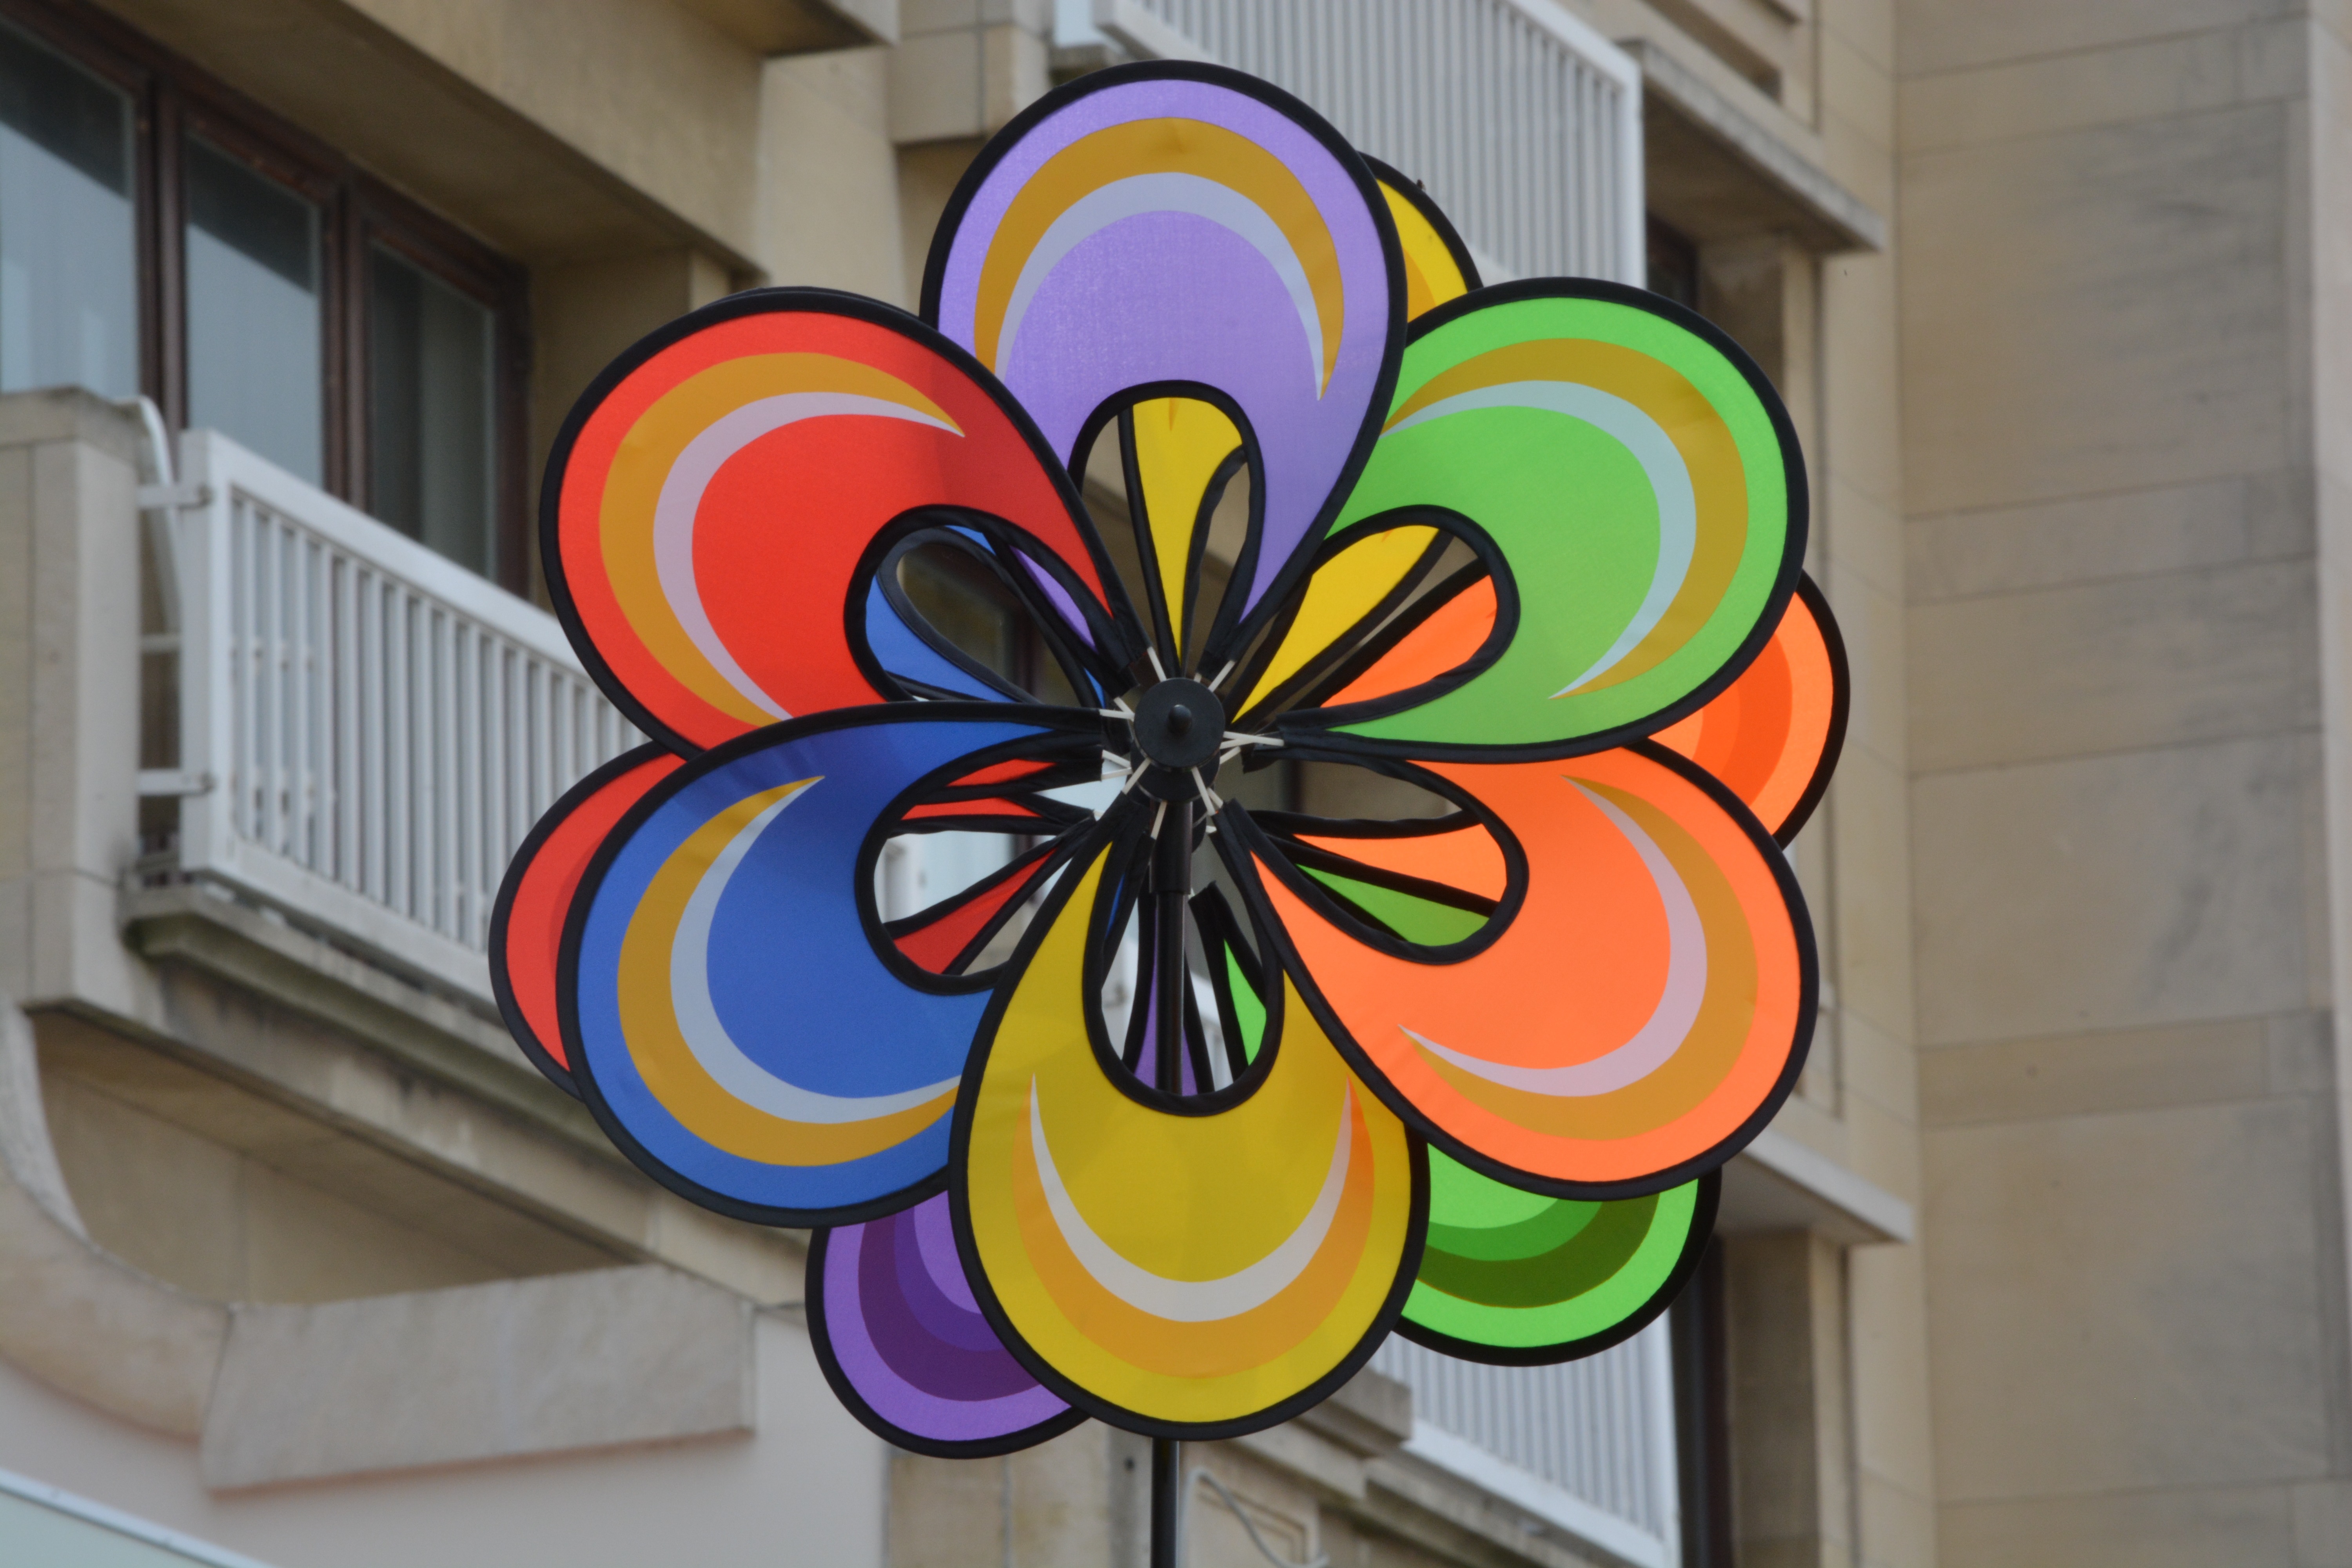
flower, window, glass, run, wind, color, material, stained glass, art, colors, mural, wind mill